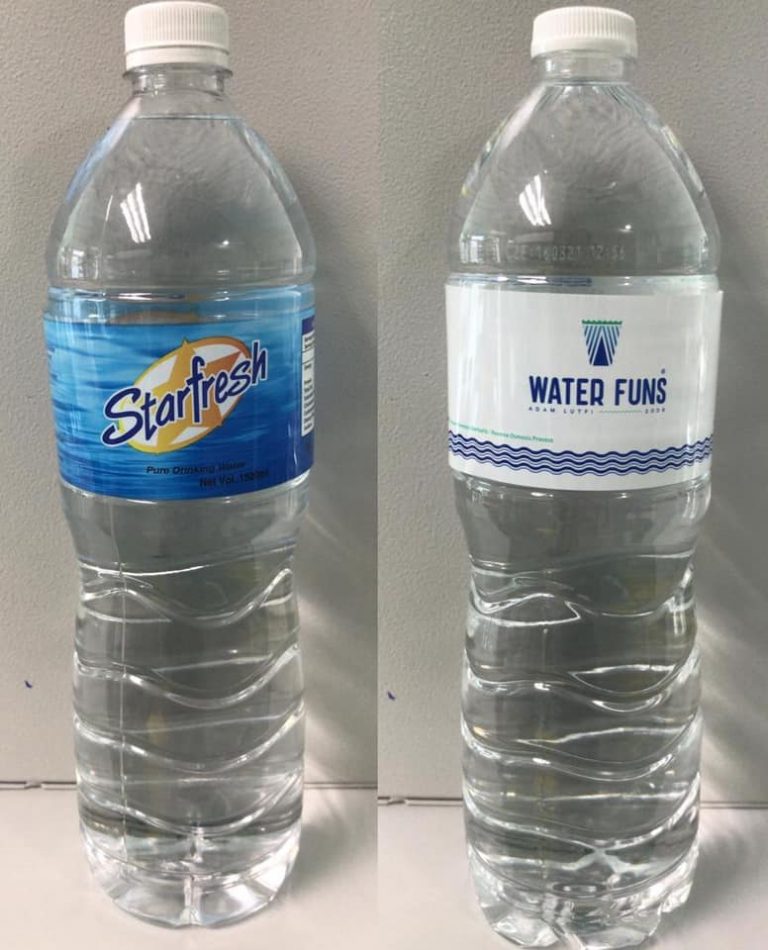
Waste category: plastic